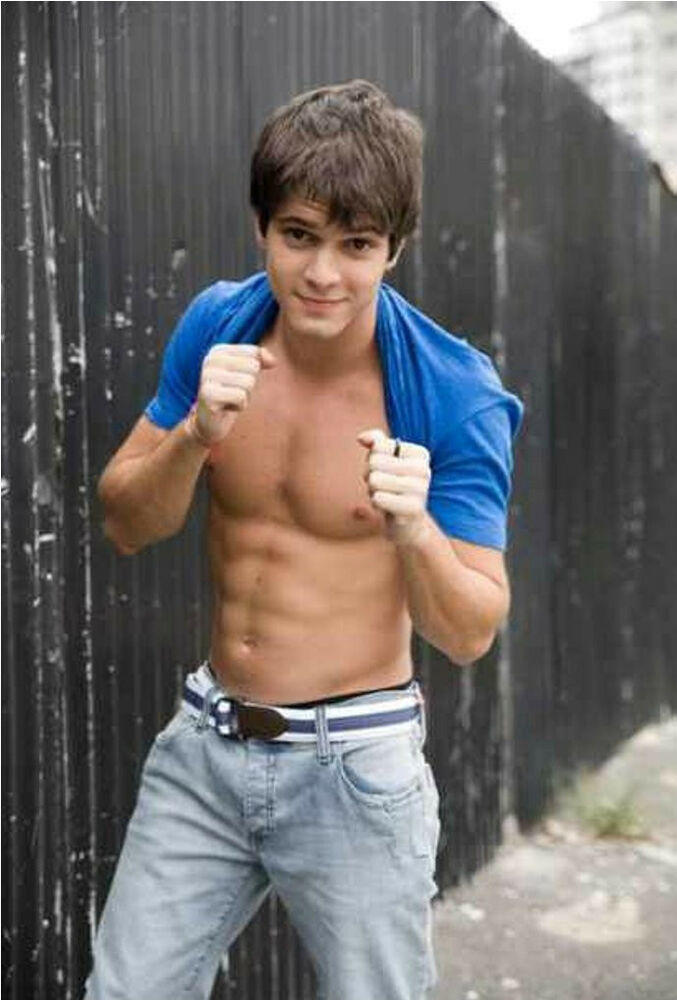
Gender: men